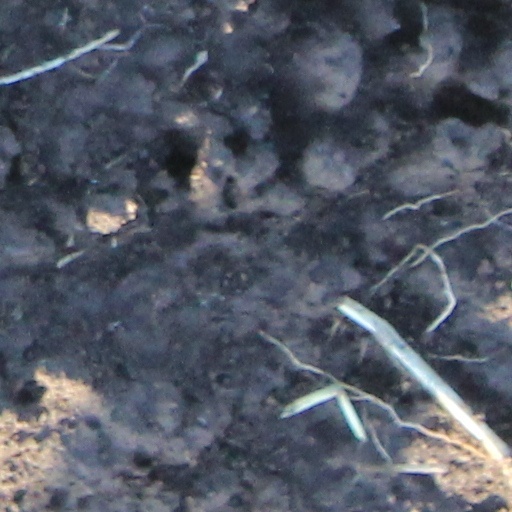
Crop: wheat